Jenna Bush Hager

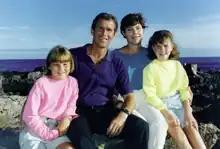
Jenna (in pink) and Barbara Bush with their parents in 1990

Jenna Welch Bush was born on November 25, 1981, at Baylor University Medical Center in Dallas, Texas. She was named after her maternal grandmother, Jenna Hawkins Welch. While living in Dallas, Jenna and her sister Barbara attended first Preston Hollow Elementary School and then The Hockaday School. In 1994, after her father was elected Governor of Texas and the family moved to Austin, Texas, Bush was a student at St. Andrew's Episcopal School and attended Austin High School from 1996 until her graduation in 2000. She was a Senate page.